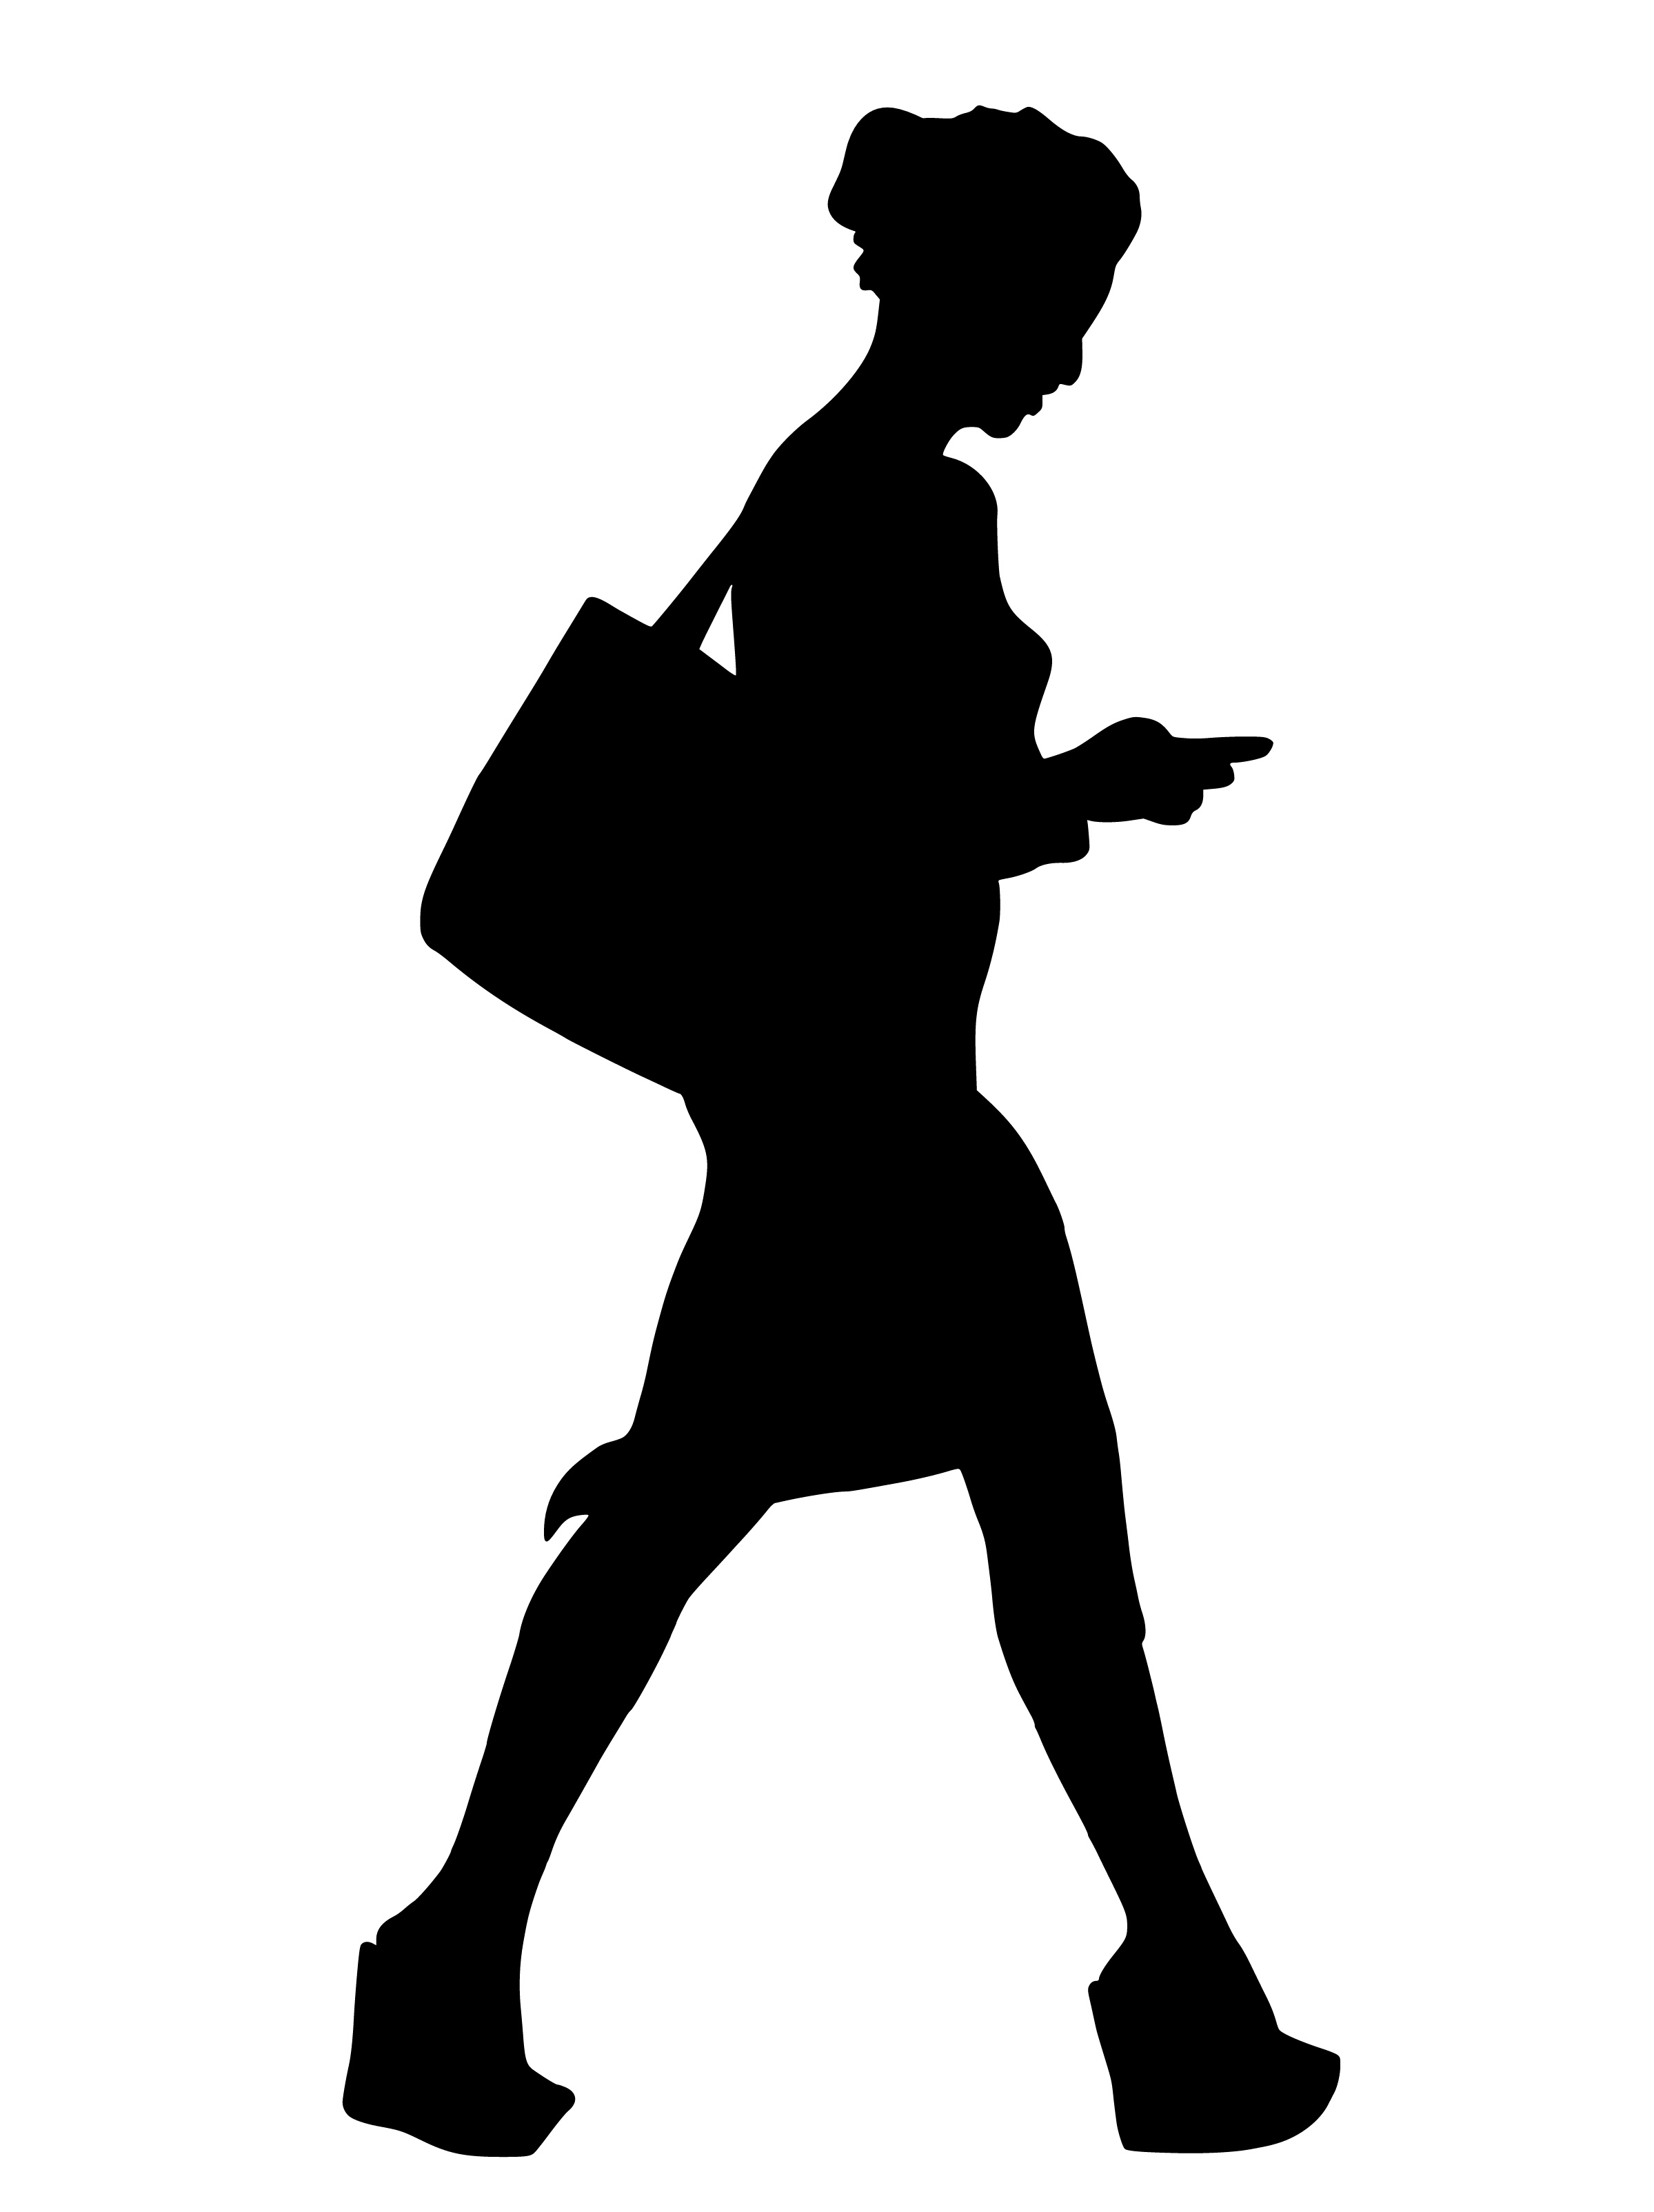
woman, phone, walking, text, bag, mobile, message, concentrate, sending, reading, using, confident, lifestyle, going, street, silhouette, standing, clip art